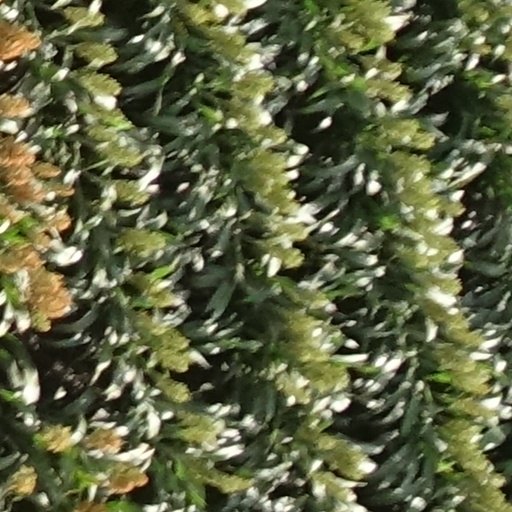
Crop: sorghum